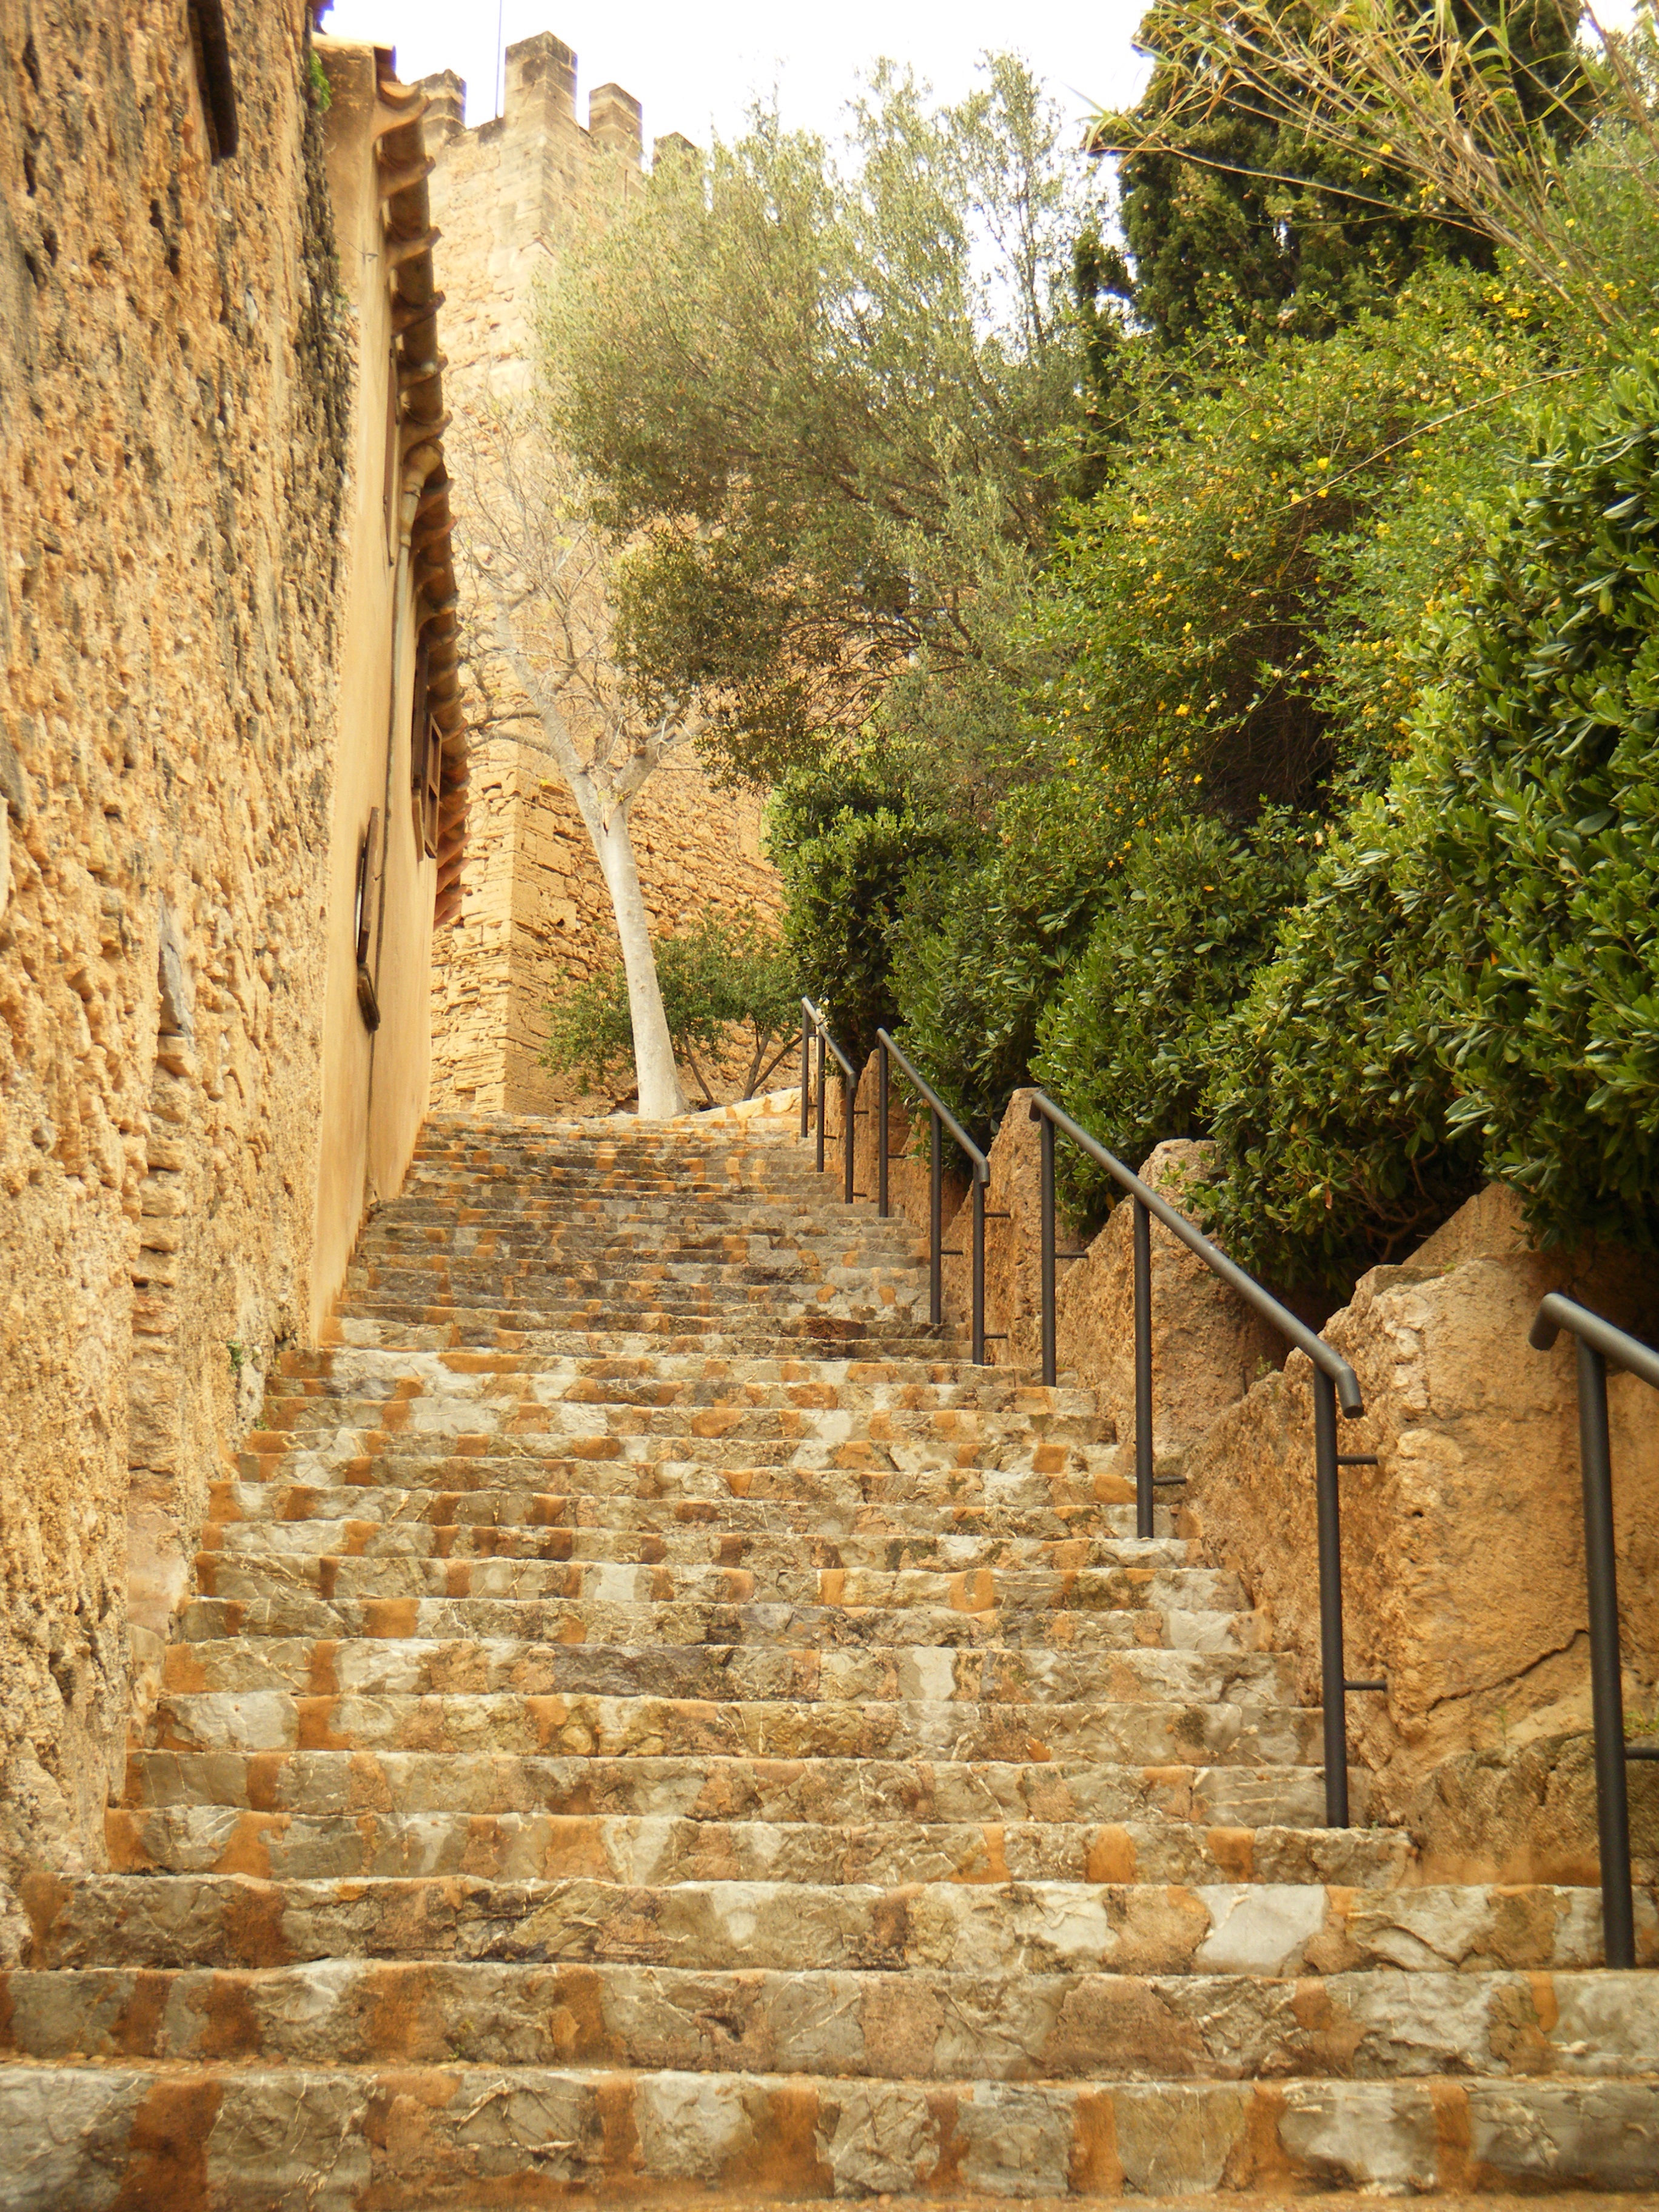
rock, architecture, street, house, building, city, wall, walkway, stone wall, tourism, brick, material, spain, tour, stairs, ruins, houses, estate, kamienica, majorca, the stones, stone house, ancient history